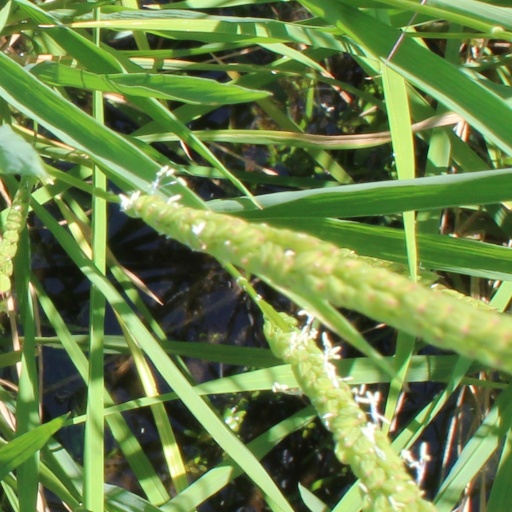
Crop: rice